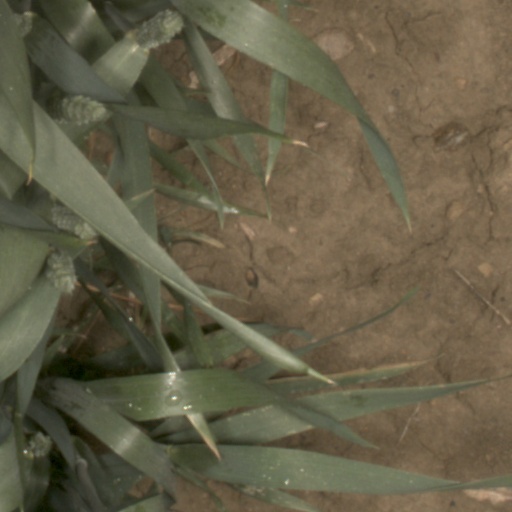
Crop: wheat